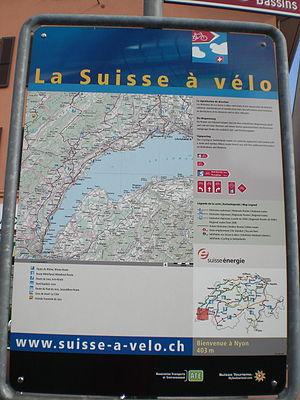
Plan de situation, départ de la route 7 de la Suisse à vélo
La Suisse à vélo est une fondation d'utilité publique suisse, chargée de développer et d'entretenir le réseau de routes cyclables nationales.